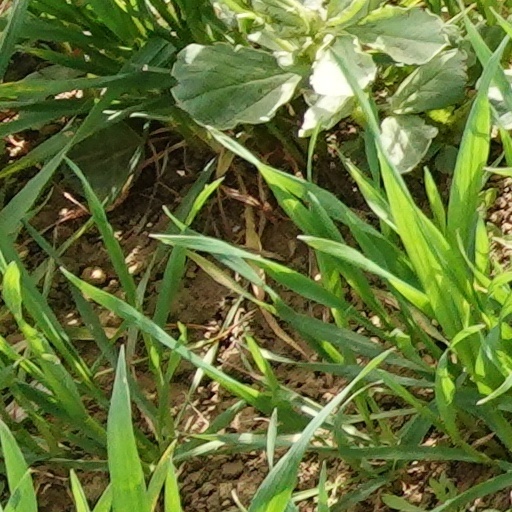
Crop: wheat